Christopher Ayres

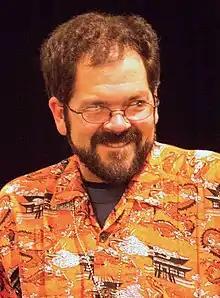
Ayres in 2013

Christopher Owen Ayres (May 16, 1965 – October 18, 2021) was an American actor, director and scriptwriter. He worked on voice acting and ADR directing on a number of English dubs of Japanese anime shows. In anime, he was best known as the voice of Kei Kurono from "Gantz", Frieza from "Dragon Ball Z Kai" and "Dragon Ball Super", Prince Soma from "Black Butler", and Shingen Takeda from the "Sengoku Basara" series. He was also known for Mock Combat for Cosplay panels at anime conventions.